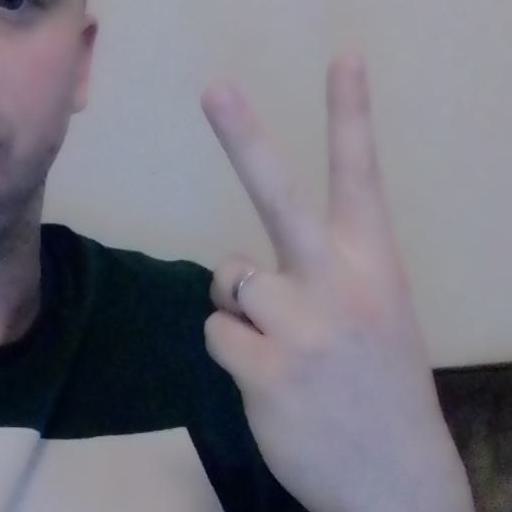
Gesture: peace_inverted